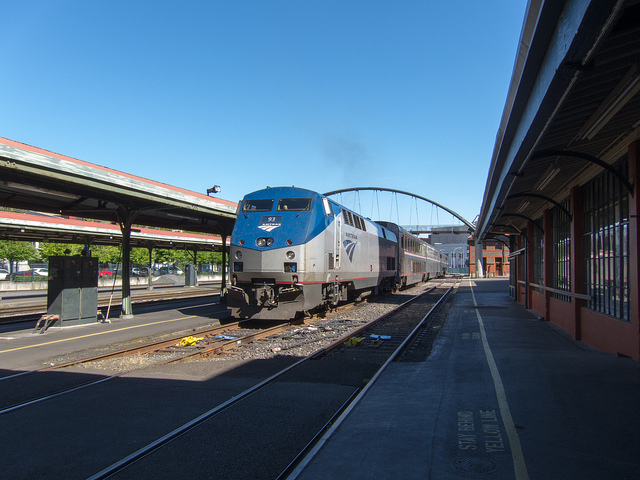
A train station with an Amtrak train on the middle track.

A train pulls up to a station and platform.

A passenger trails sits in the train yard on tracks.

An Amtrak train slows down as it enters an empty station.

A photo of a train station with a train at the platform.